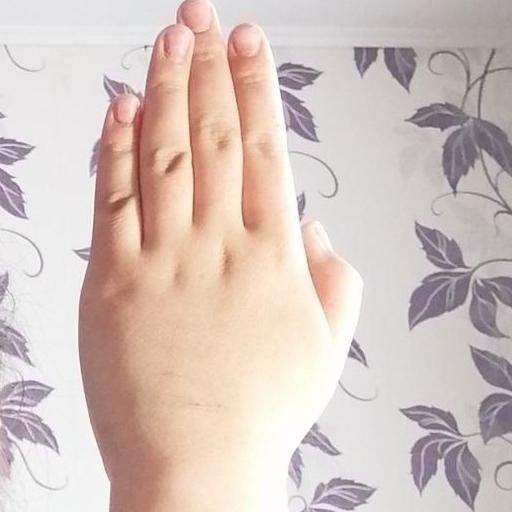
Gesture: stop_inverted